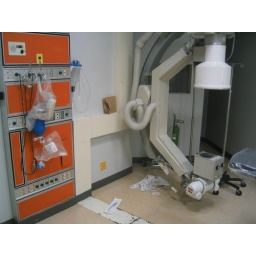
We found this x-ray machine in our office. honestly, we had no idea. there's a dirty shirt under it